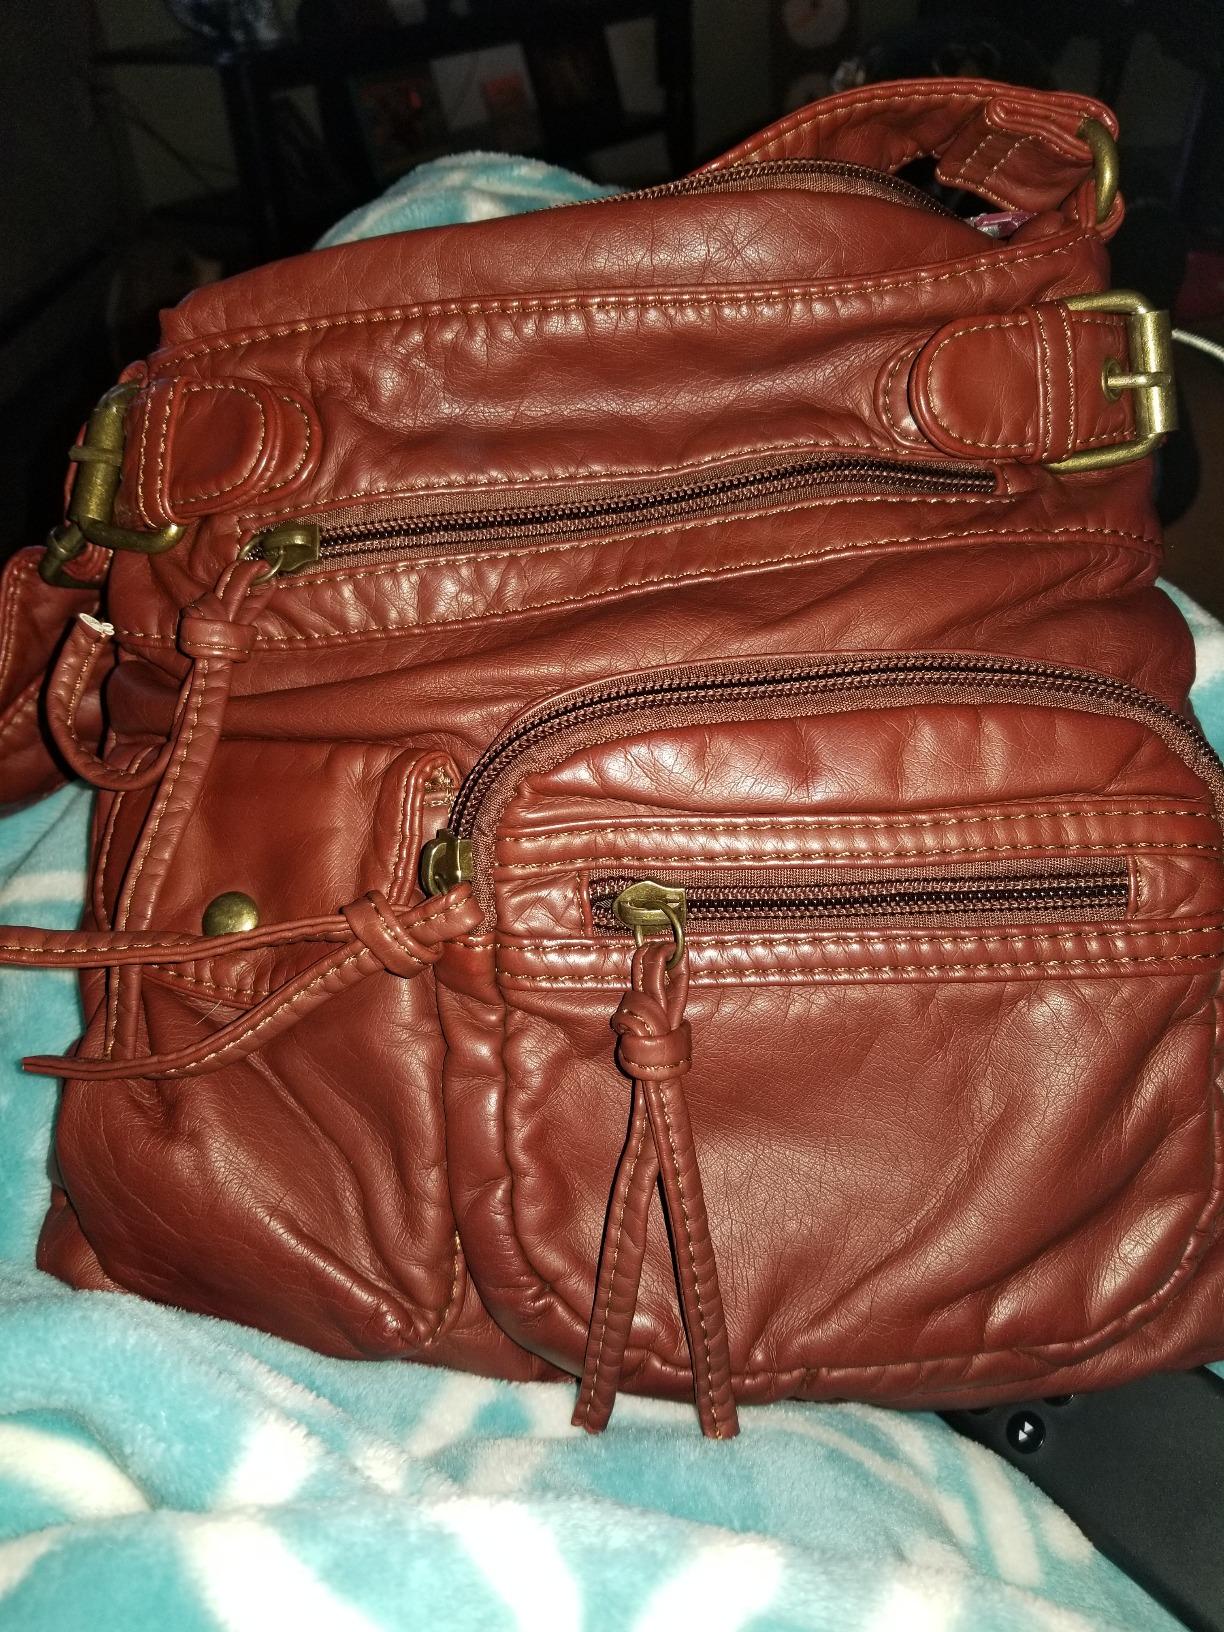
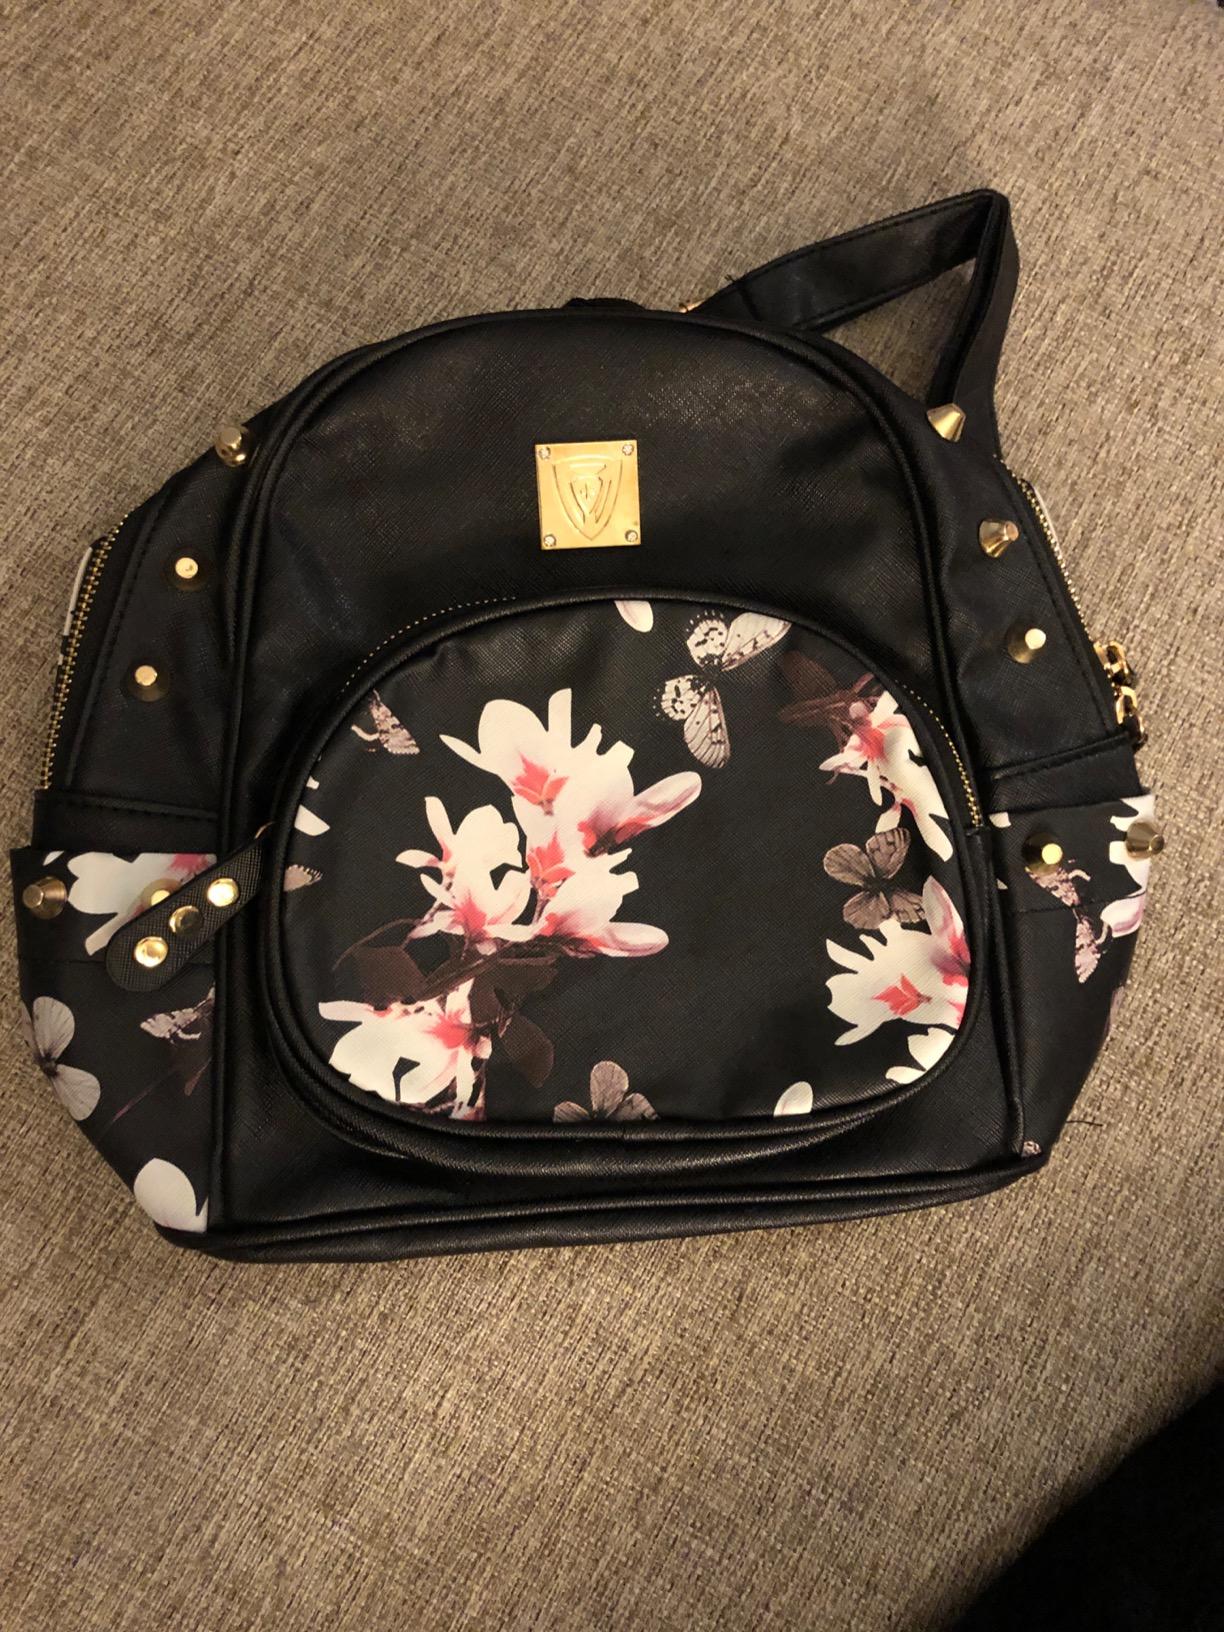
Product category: accessories_handbag
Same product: no